Borik, Banja Luka

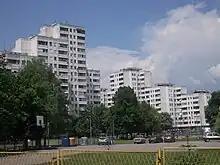
Buildings in Borik

Borik is an urban neighborhood in the city of Banja Luka, Bosnia and Herzegovina (Republika Srpska entity). It was built northeast of the old city center after an earthquake in 1969 when Banjaluka was heavily damaged. Borik was planned for housing of people who lost their homes in an earthquake and it was built in a brutalist architectural style, typical for cities that were developed under an influence of a communist system.